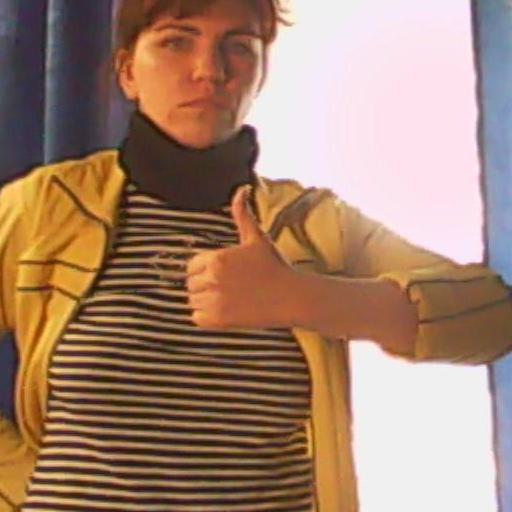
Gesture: like